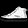
Label: Sneaker